2023 FIBA Basketball World Cup Group B

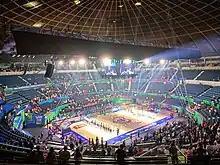
Opening of the China vs. South Sudan match at the Araneta Coliseum.

Group B was one of eight groups of the preliminary round of the 2023 FIBA Basketball World Cup. It took place from 26 to 30 August 2023 and consisted of South Sudan, Serbia, China, and Puerto Rico. Each team played each other once, for a total of three games per team, with all games played at the Araneta Coliseum, Quezon City, Philippines. The top two teams advanced to the second round and the bottom two teams qualified for the classification rounds.